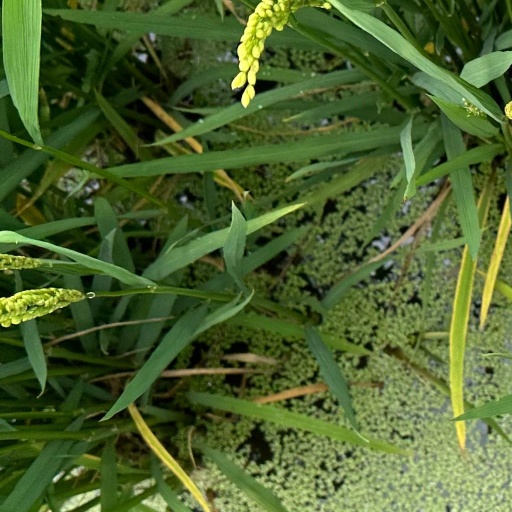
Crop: rice